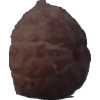
Label: orange_peeled